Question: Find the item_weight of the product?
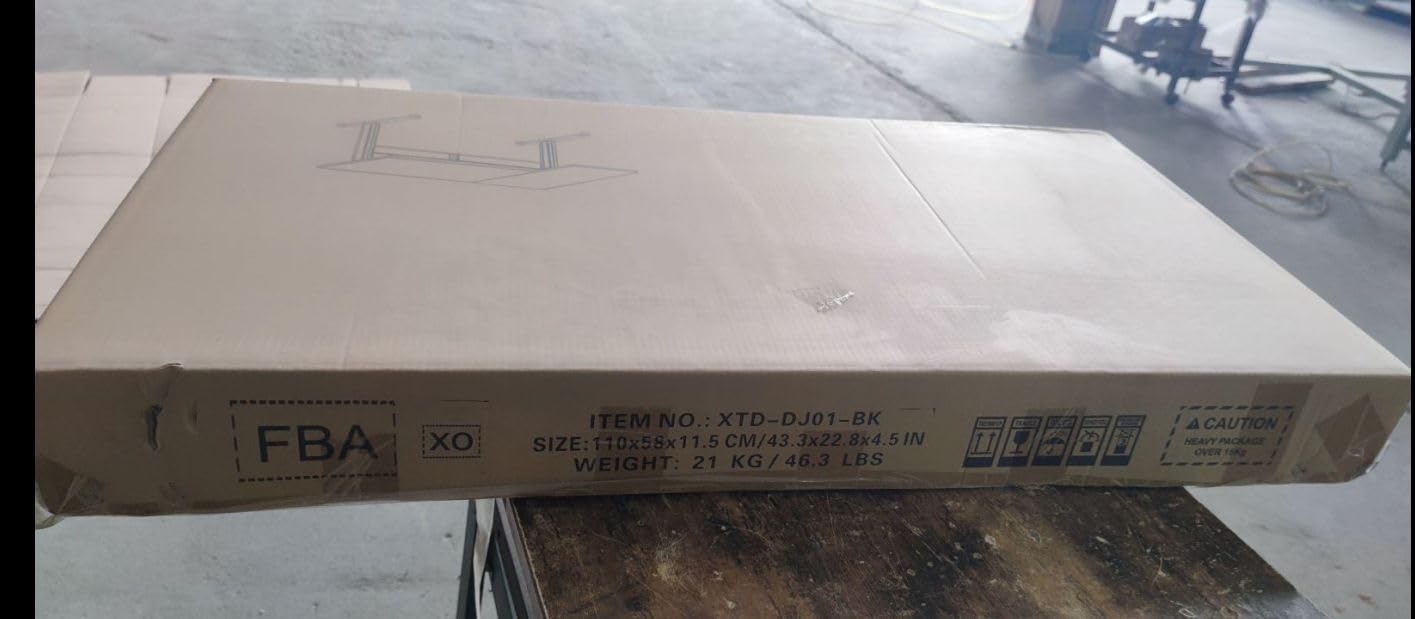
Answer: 46.3 pound